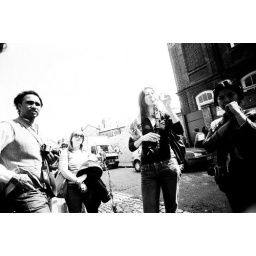
Flower market at Columbia road in London